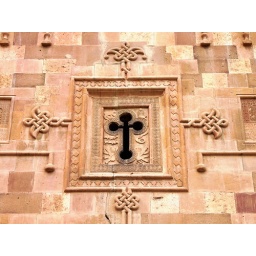
Cross located at wall of a church in jolfa-Azerbaijan-Iran